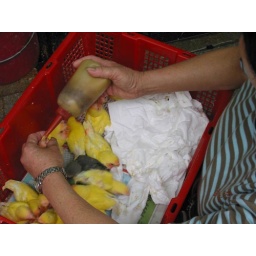
in the bird market